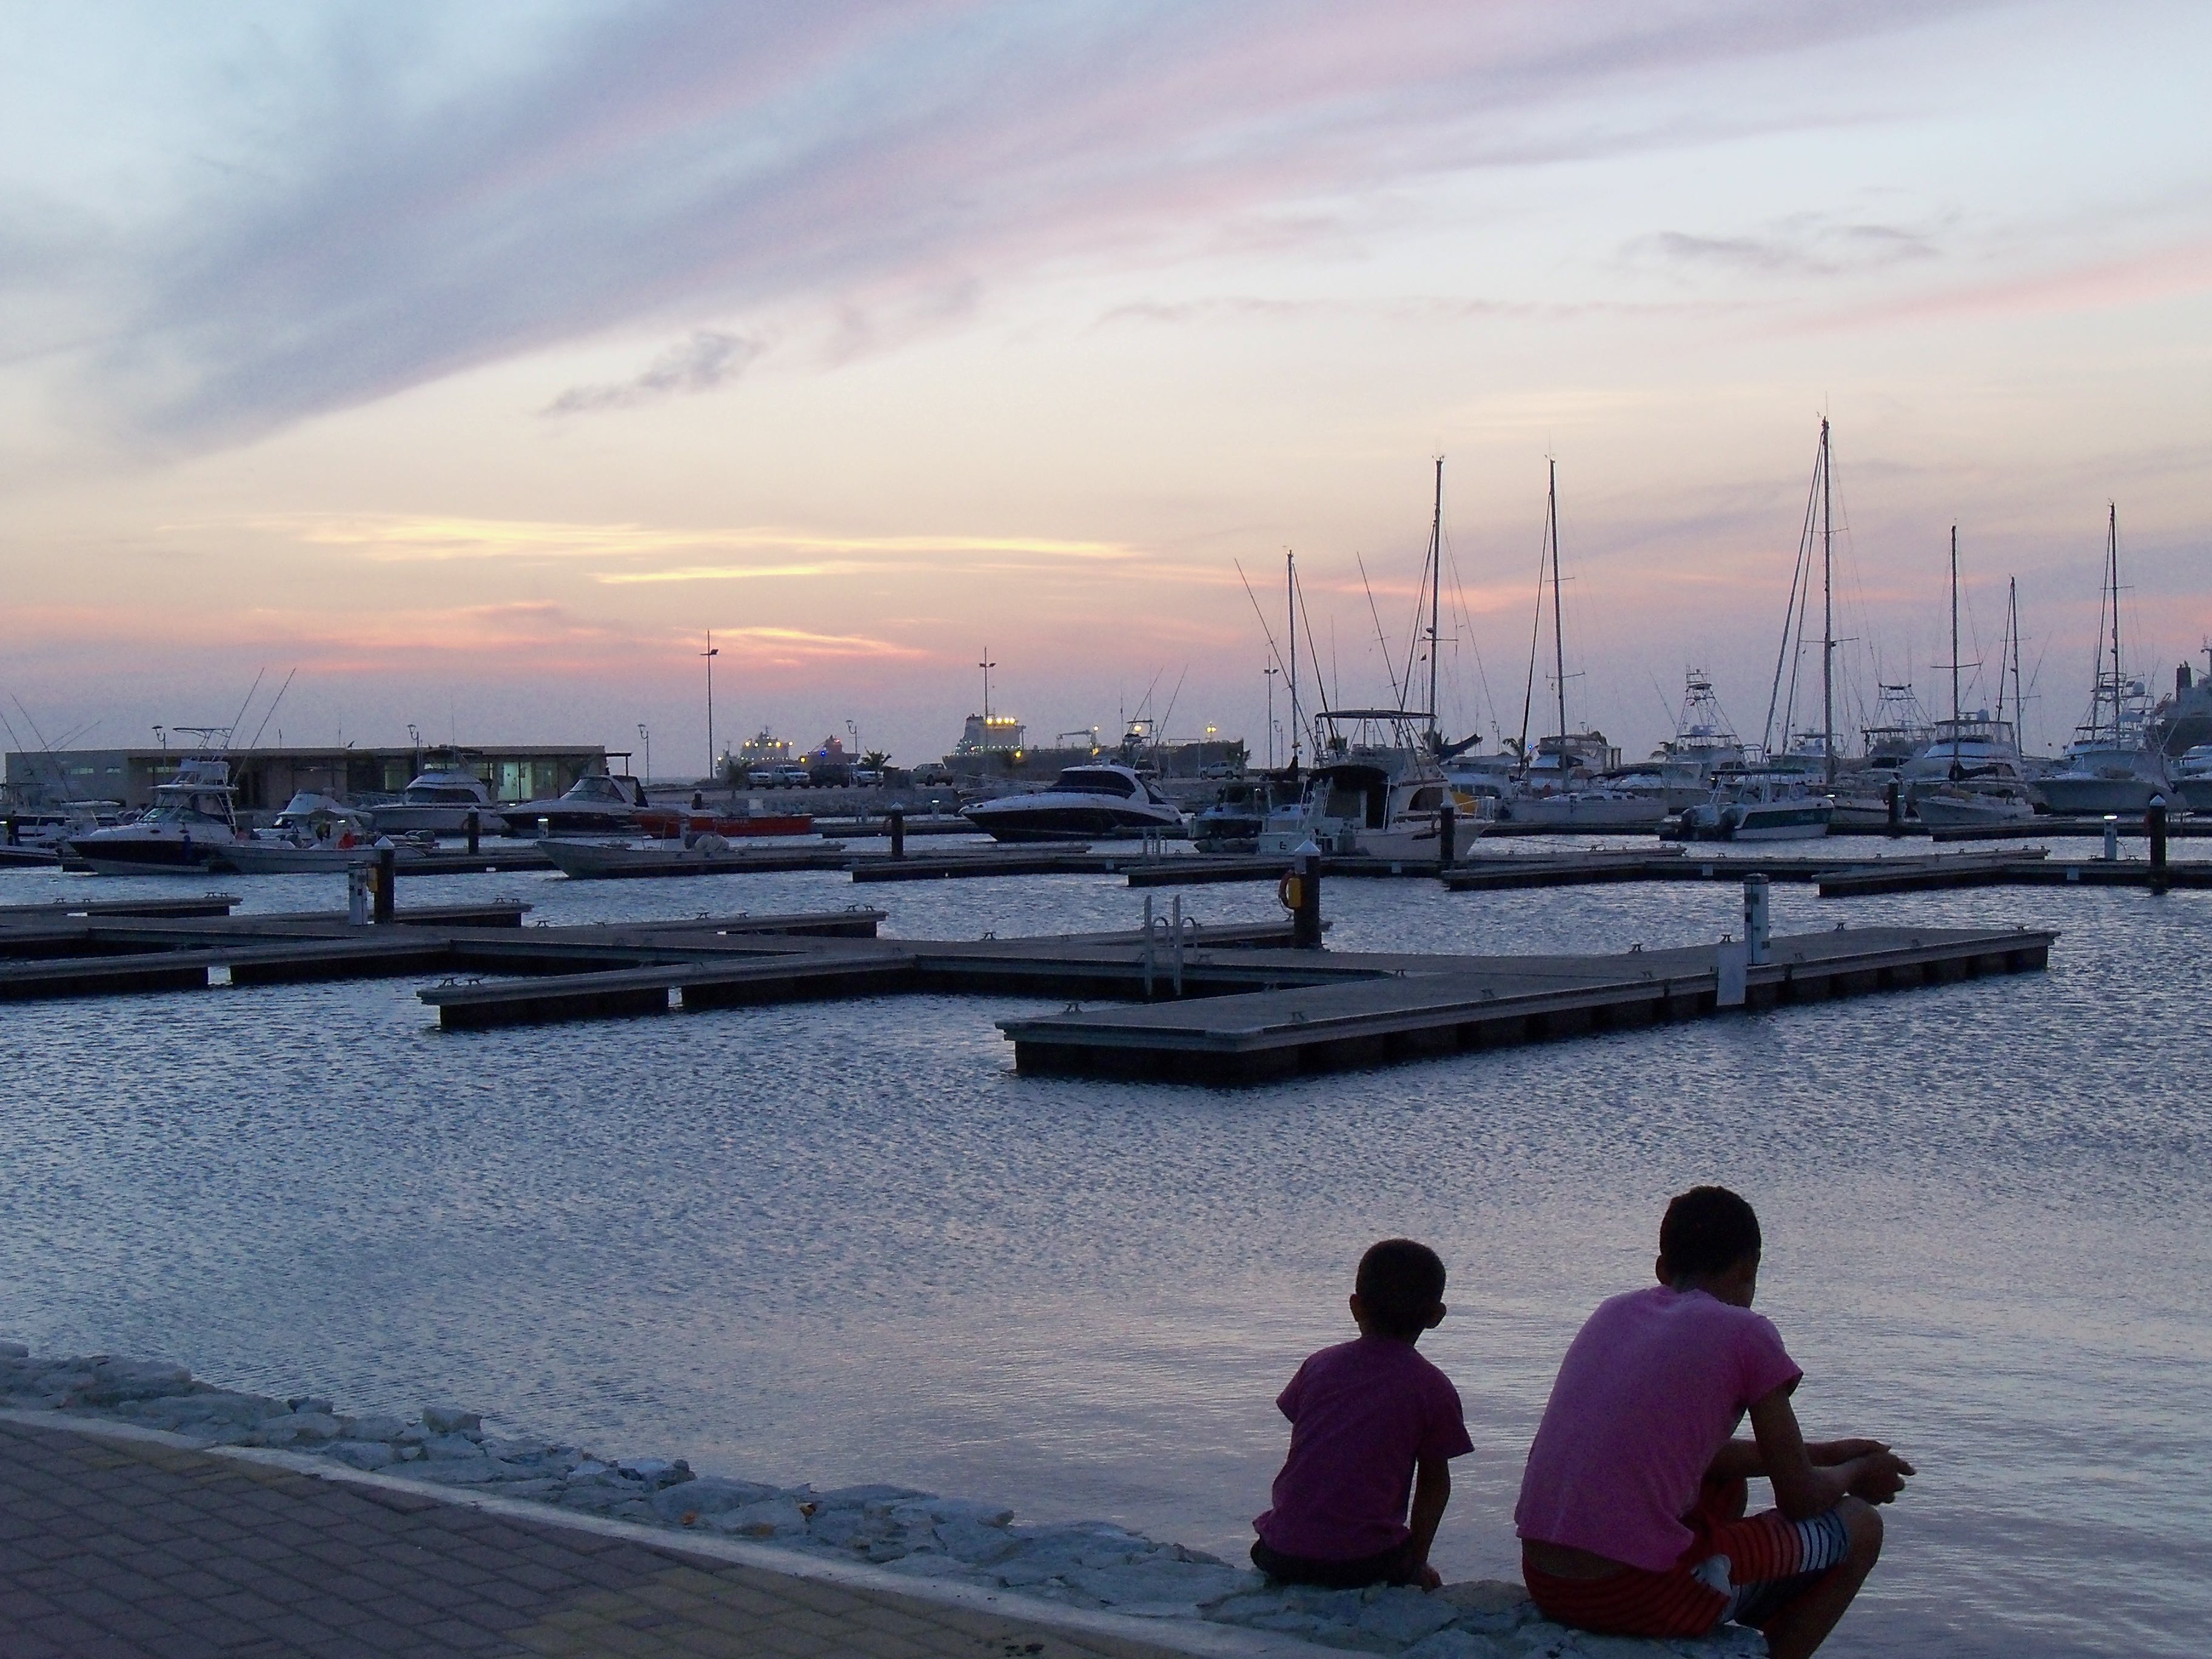
beach, landscape, sea, coast, water, ocean, horizon, dock, cloud, sunrise, sunset, boat, morning, shore, dawn, river, dusk, evening, spring, reflection, vehicle, holiday, calm, bay, harbor, marina, port, friendship, family, children, boats, brothers, barca